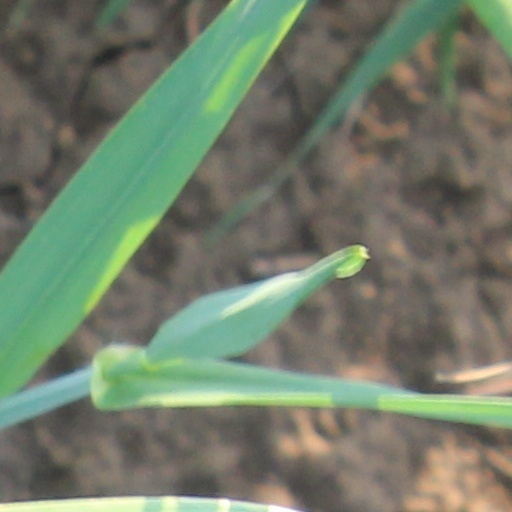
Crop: wheat